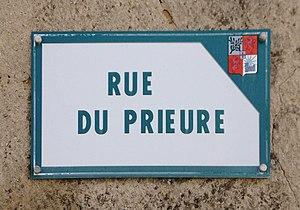
Plusieurs villes ou communes possèdent une rue du Prieuré. Cet odonyme a son origine dans l'ancienne présence d'un prieuré, c'est-à-dire un bâtiment où résidait une communauté monastique de moindre importance qu'une abbaye.